List of the prehistoric life of Florida

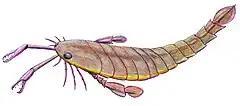
Life restoration of the Silurian-Middle Devonian eurypterid ("sea scorpion") "Pterygotus"

The Paleobiology Database records no known occurrences of Mesozoic fossils in Florida.